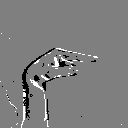
ASL letter: g